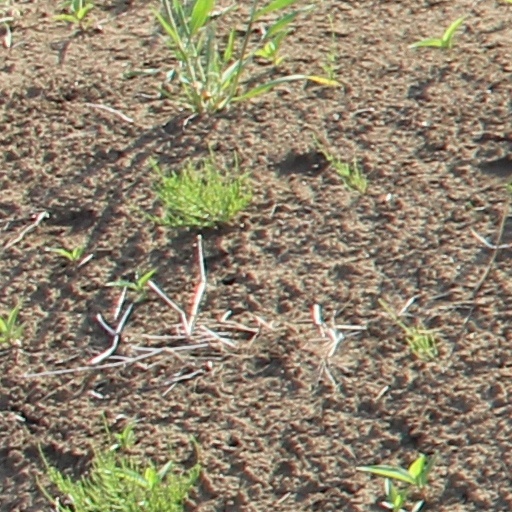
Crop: wheat